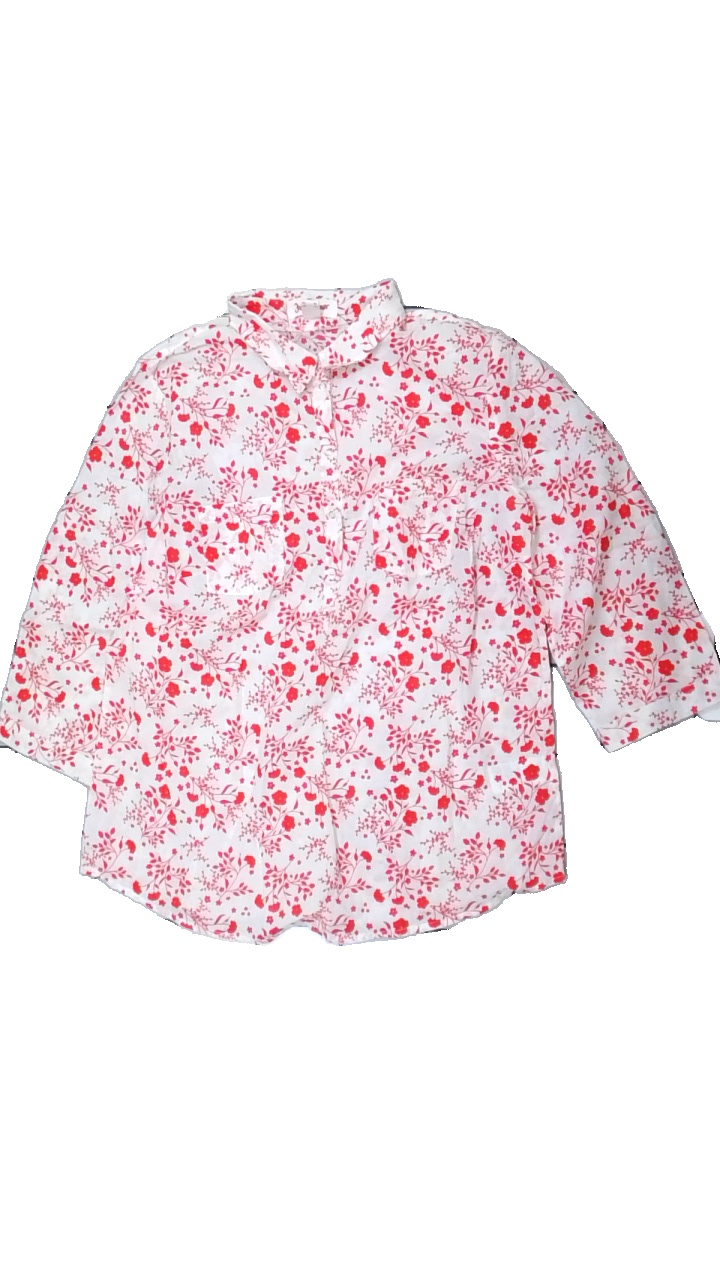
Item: Top (Ladies)
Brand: John Baner
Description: top med blom mönster
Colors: White, Red
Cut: C-collar
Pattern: Floral print
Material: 100% bomull
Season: All
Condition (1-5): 5
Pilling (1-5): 5
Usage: Reuse
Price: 50-100